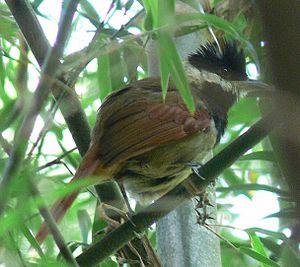
Le Batara à poitrine noire, également appelé fourmilier à moustaches, est une espèce de passereau appartenant à la famille des Thamnophilidae. Il est la seule espèce du genre Biatas.